Beglik Tash

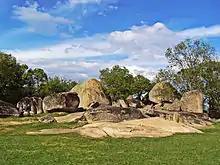
A view of Beglik Tash

Beglik Tash is a prehistoric rock sanctuary situated on the southern Black Sea coast of Bulgaria, a few kilometers north of the city of Primorsko. It was re-used by the Thracian tribes in the Iron Age.